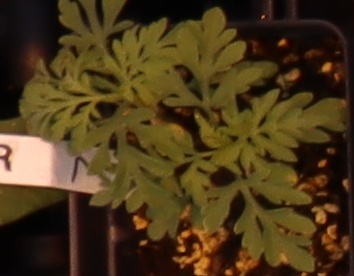
Label: Ragweed